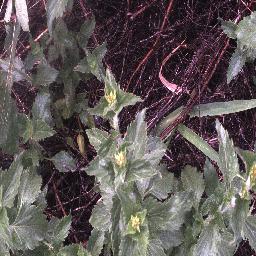
Label: siam_weed